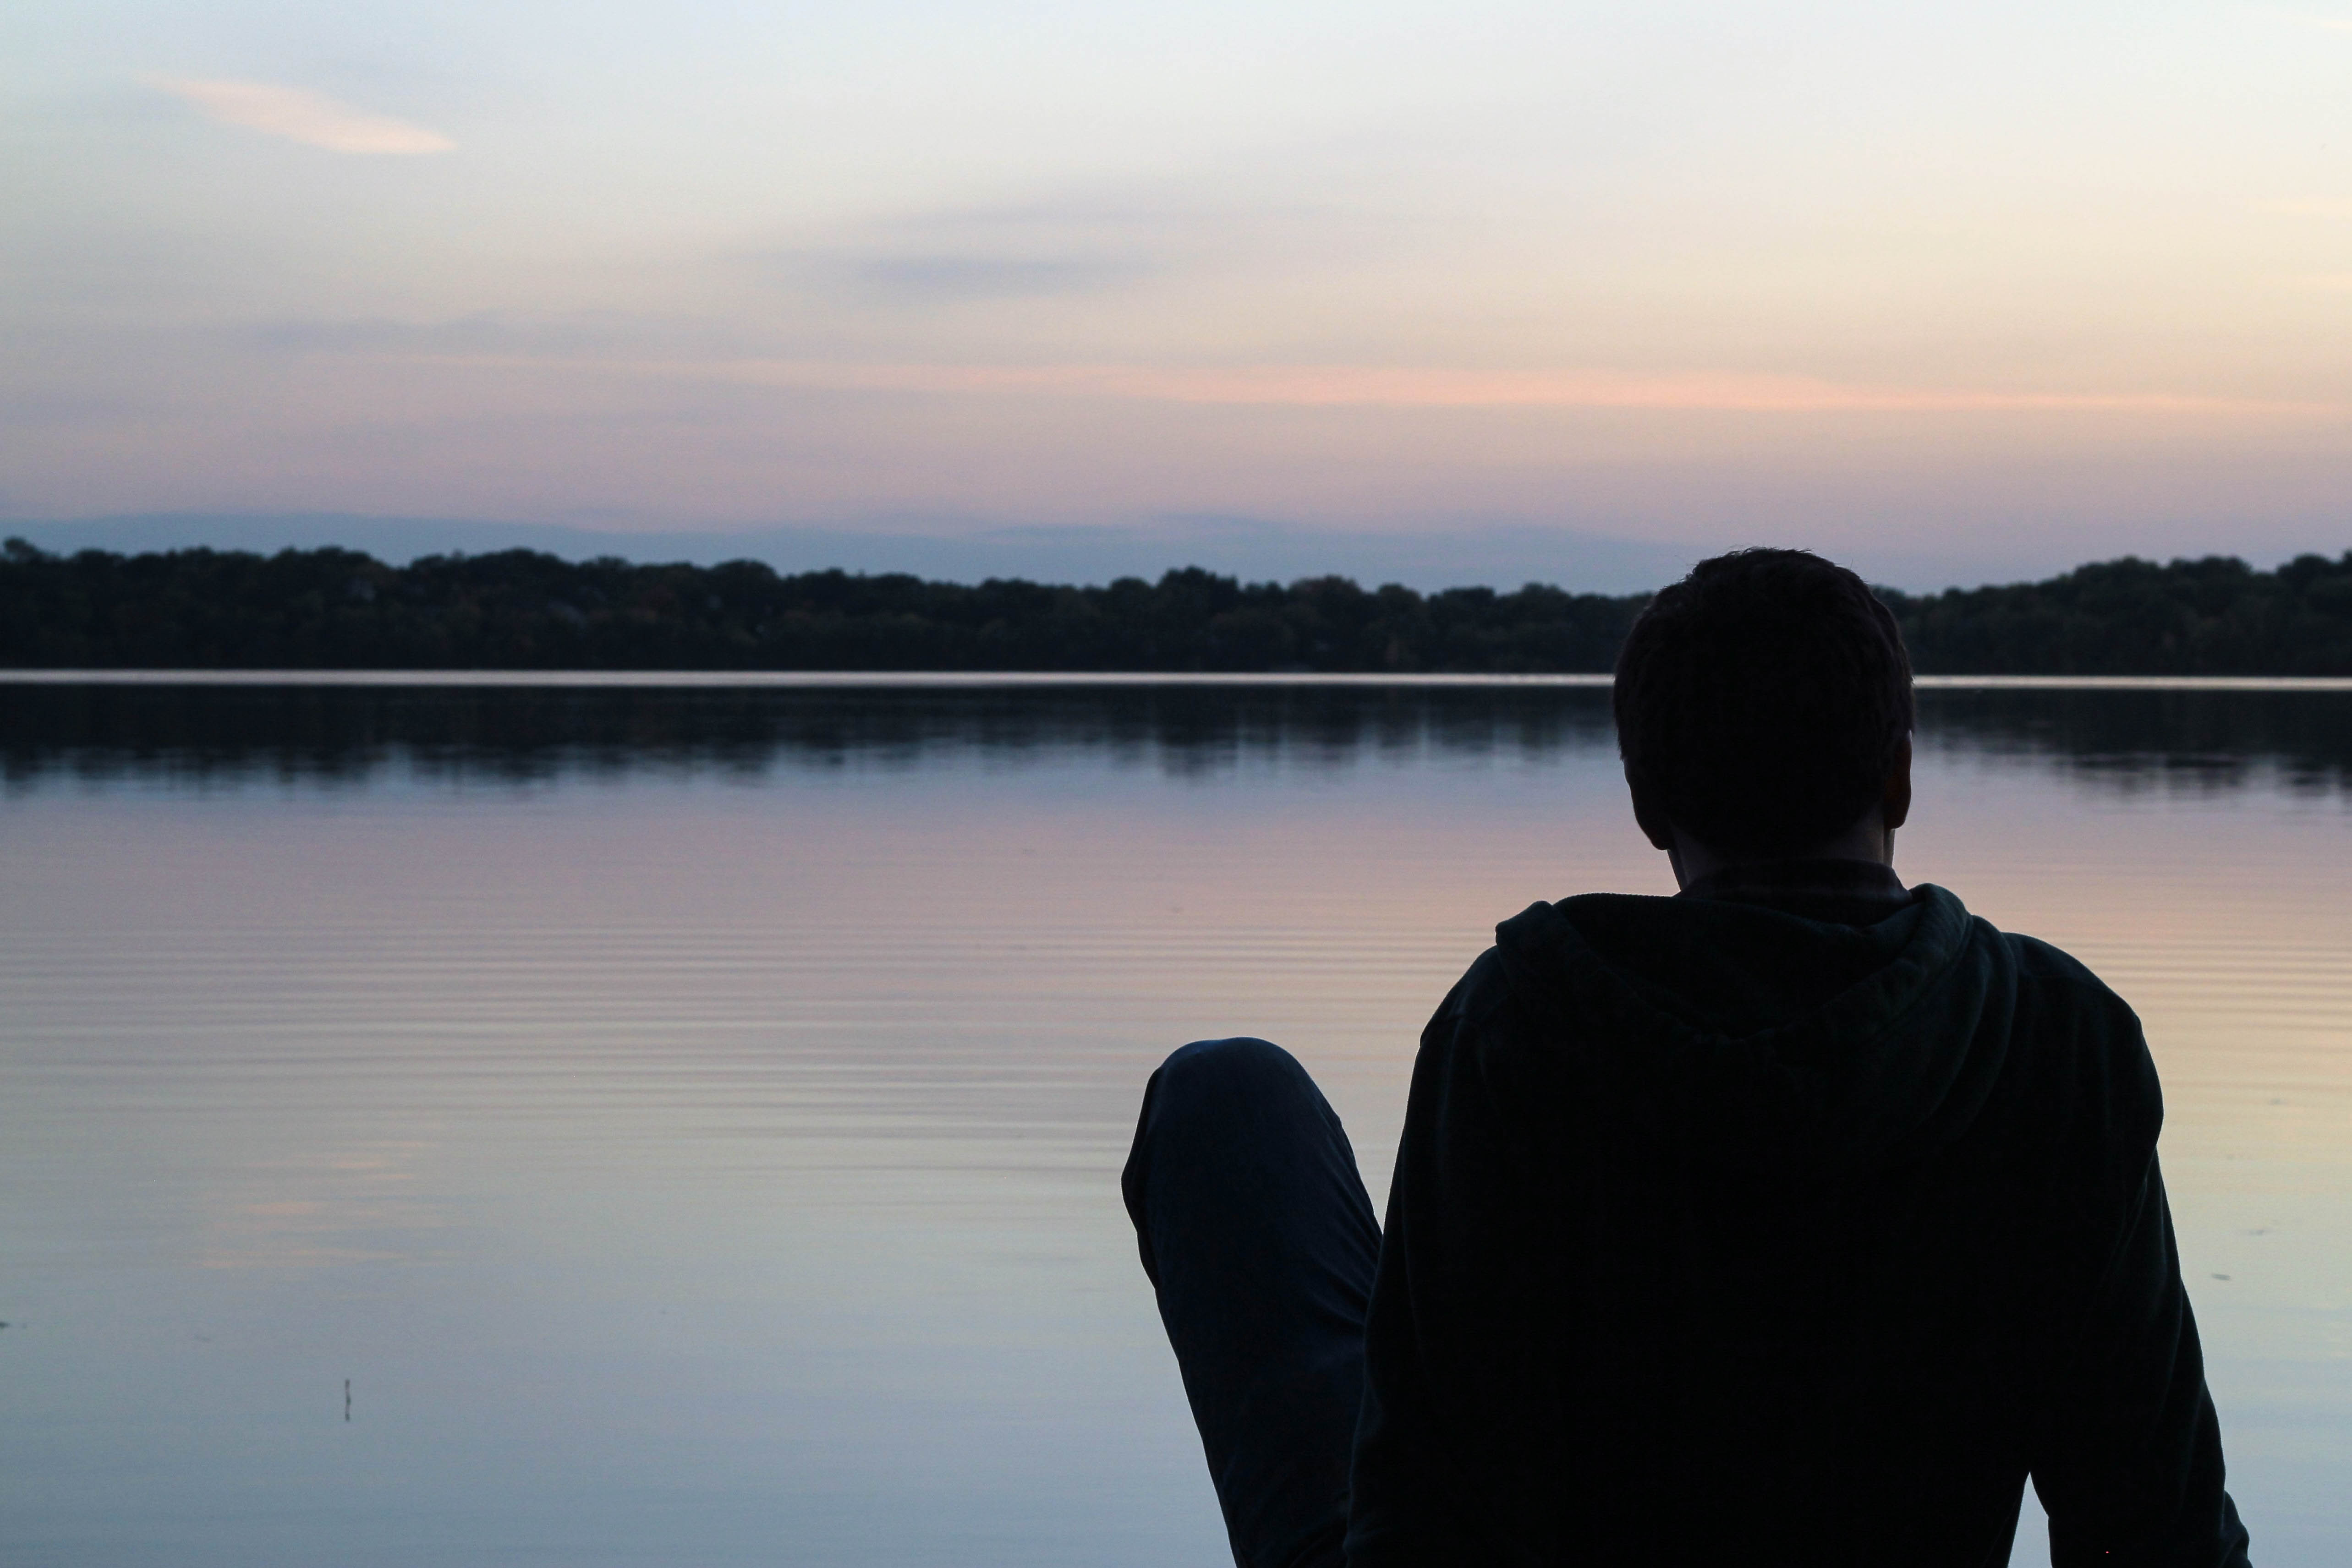
man, sea, water, horizon, cloud, sky, sun, sunrise, sunset, sunlight, morning, lake, dawn, summer, dusk, evening, reflection, body of water, relaxing, relaxation, atmospheric phenomenon